Etobicoke

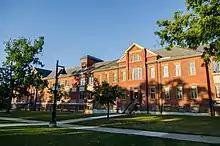
Humber Polytechnic is a public college in Etobicoke.

Four public school boards offer primary education and secondary education for residents living in Etobicoke, Conseil scolaire catholique MonAvenir (CSCM), Conseil scolaire Viamonde (CSV), the Toronto Catholic District School Board (TCDSB), and the Toronto District School Board (TDSB). CSV and TDSB operate as secular public school boards, the former operating French first language institution, whereas the latter operated English first language institutions. The other two school boards, CSCM and TCDSB, operate as public separate school boards, the former operating French first language separate schools, the latter operating English first language separate schools. Before 1998, the boards were responsible for the education in Etobicoke were the Etobicoke Board of Education for anglophone public secular schools and the Metropolitan Separate School Board for anglophone and francophone Roman Catholic separate schools.